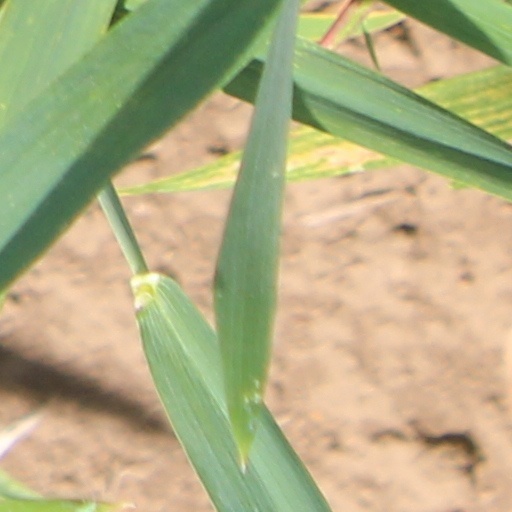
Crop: wheat